Shelby Starner

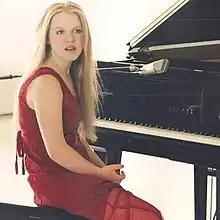

Shelby E. Starner (January 3, 1984June 22, 2003) was an American singer-songwriter and musician. She signed a record deal with Warner Bros. Records in 1997, releasing her official debut single, "Don't Let Them" two years later. Starner released her debut studio album, "From in the Shadows", later in 1999, but it was not commercially successful. In 2000, Starner worked on a second album; it was never released. Unhappy with Warner Bros. Records, Starner ended her contract. In June 2003, Starner died suddenly at her home due to complications from bulimia nervosa.